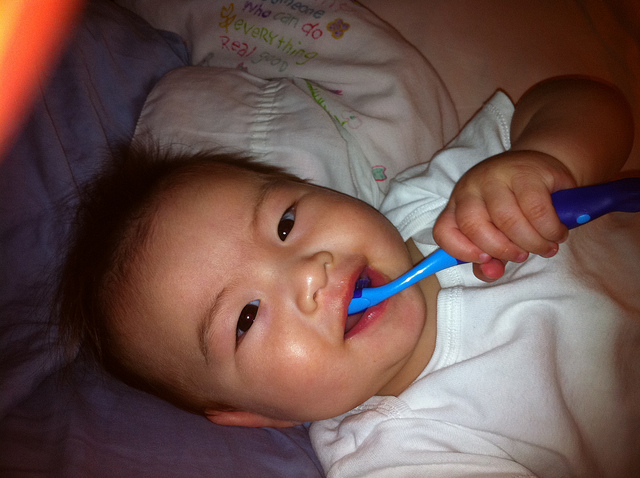
user: Given an image and a question. Answer the question in a short answer. Question: What is the baby doing? Short Answer:
assistant: brush teeth